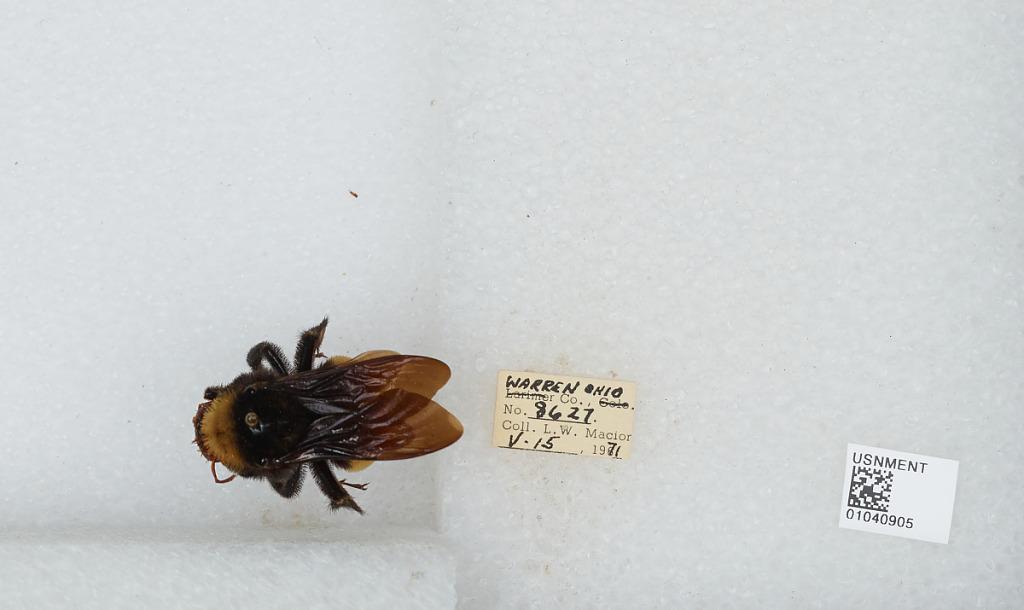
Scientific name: Bombus (Fervidobombus) pensylvanicus pensylvanicus (De Geer)
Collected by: L. Macior
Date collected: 1971-5-15
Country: United States
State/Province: Ohio
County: Warren
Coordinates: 39.4242, -84.1856